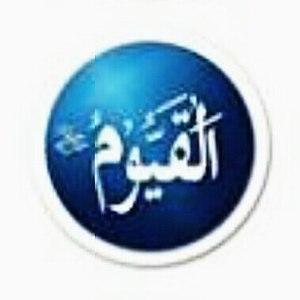
Al- Qayyoum / Qui Subsiste par lui-même et par qui tous Subsiste est un beau nom d'Allah, est un exalte nom d'Allah